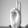
ASL letter: U